Herefordshire

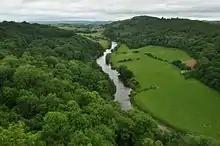
The River Wye at Symonds Yat

The River Wye, which at is the fourth-longest in the United Kingdom, enters the county after briefly being its border with Powys. It flows through both Hereford and Ross-on-Wye before returning to Wales. Leominster is on the River Lugg, a tributary of the Wye.